Twisted Colossus

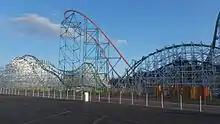

During the 2014 season Six Flags Magic Mountain announced that Colossus would close permanently on August 16, 2014. On August 4, 2014, the park held a 36-hour riding marathon event on the roller coaster as a way for the public to say goodbye to one of the park's staples. Out of 24 participants, six completed the marathon of 328 laps around the track in intervals.